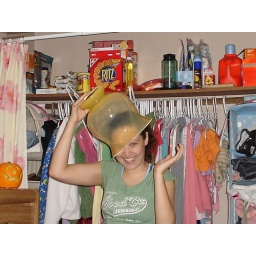
laura in a fish bowl